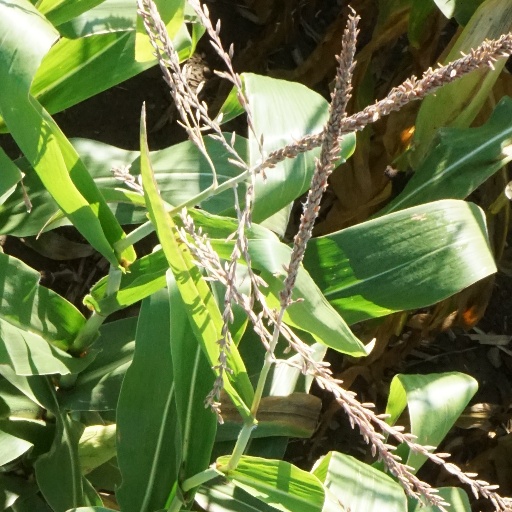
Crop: maize; corn